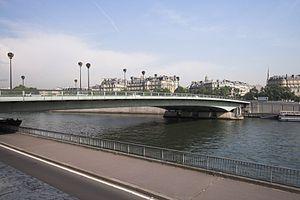
Cette liste contient les ponts présents sur la Seine et ses bras. Elle est donnée par département de l'aval du fleuve vers son amont et précise, après chaque pont, le nom des communes qu'elle relie, en commençant par celle située sur la rive gauche du fleuve.